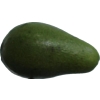
Label: green_avocado